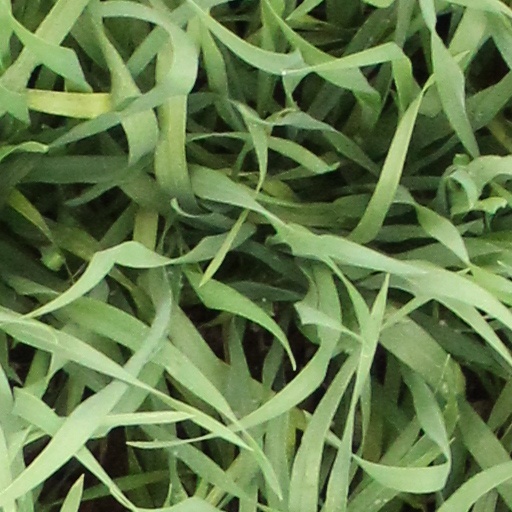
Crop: wheat